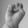
ASL letter: E